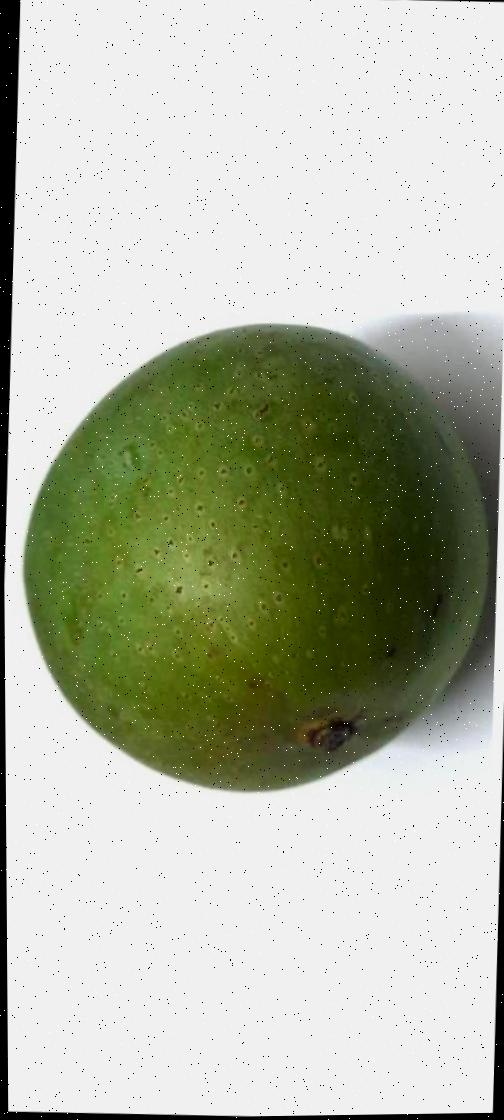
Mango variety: Ashshina Zhinuk